Levi Hill

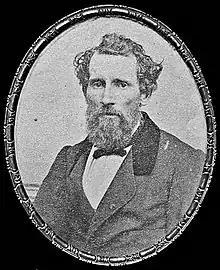
Levi Hill

Levi Hill (26 February 1816 − 9 February 1865) was an American minister in upstate New York who claimed in 1851 that he had invented a color photographic process. Borrowing terms previously introduced in France, Hill called his process "heliochromy" and the photographs that it produced "heliochromes", but by analogy to the naming of the then-current daguerreotype process after its inventor Louis Daguerre, Hill's color photographs were soon being called "Hillotypes". Hill's work was met with skepticism during his lifetime, then for more than a hundred years after his death histories of photography routinely dismissed it as a complete fraud. Later researchers found that his very difficult process did in fact have a limited ability to reproduce the colors of nature.